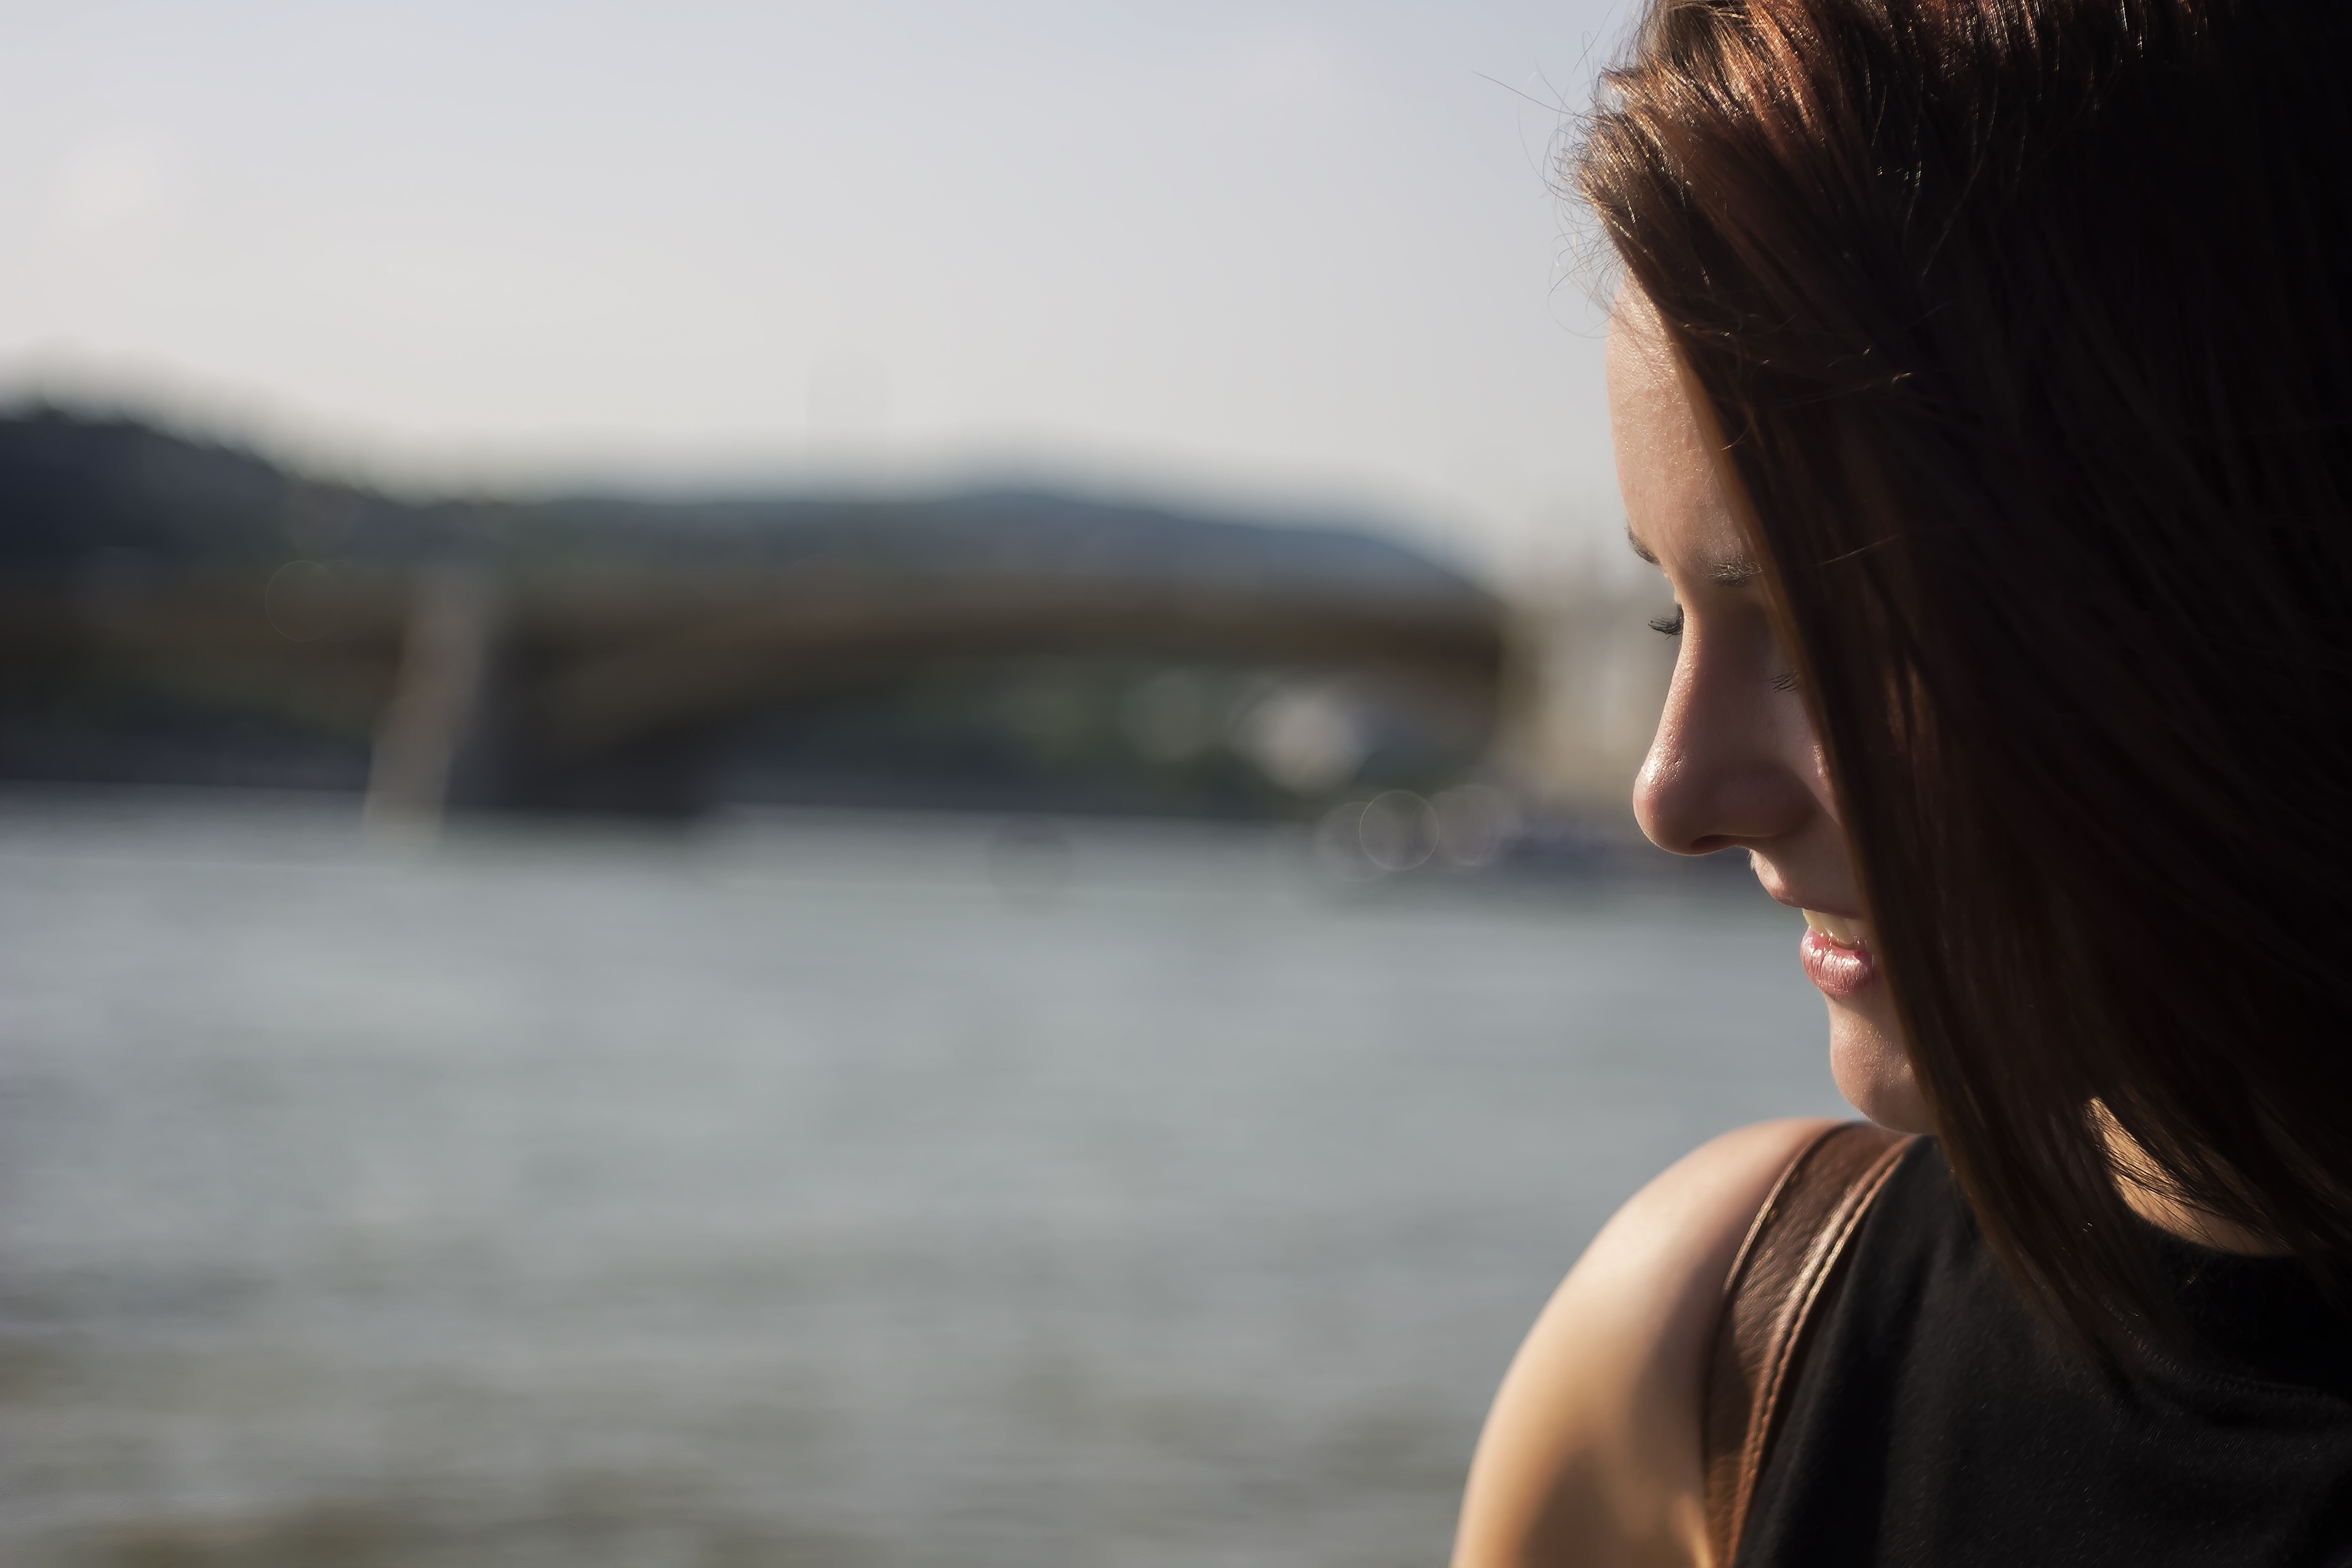
sea, person, girl, woman, sunset, sunlight, morning, female, brunette, portrait, model, macro, romance, lady, facial expression, smiling, smile, photograph, beauty, staring, emotion, interaction, portrait photography